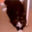
Label: cat